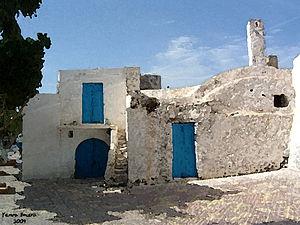
Lamta est une ville littorale du Sahel tunisien située entre Monastir au nord et Mahdia au sud.